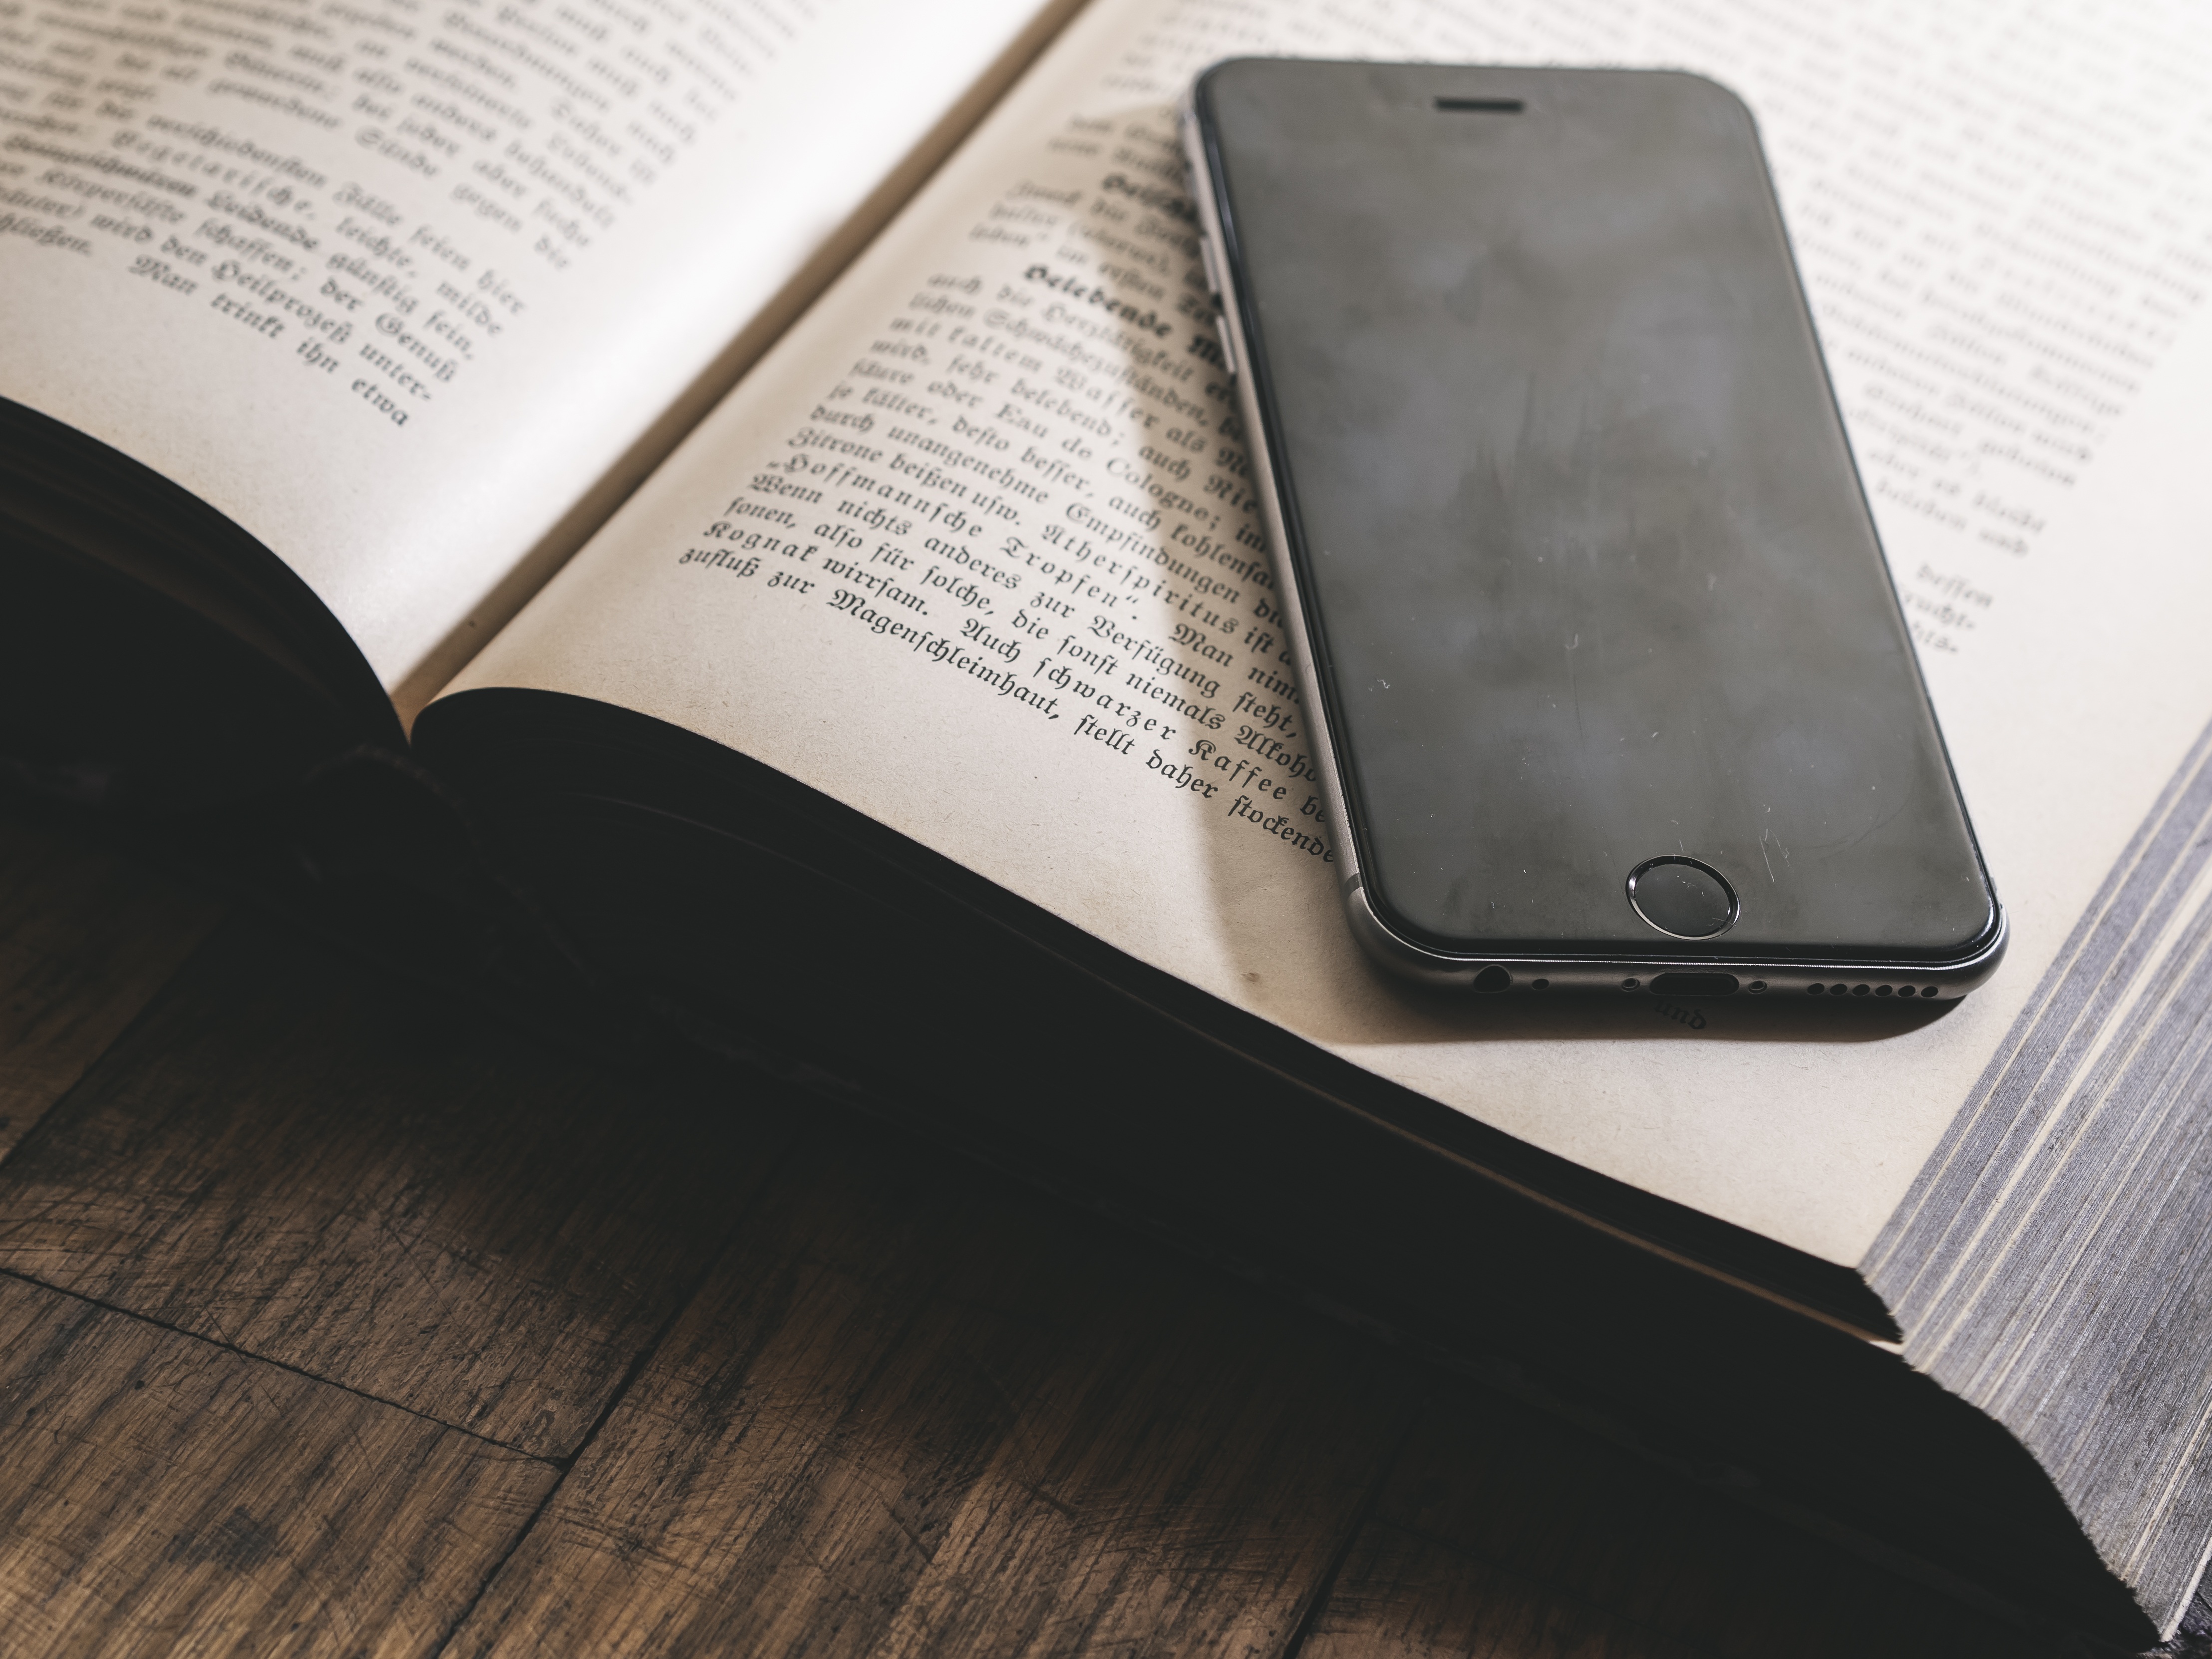
iphone, desk, smartphone, mobile, writing, screen, book, read, open, wood, technology, vintage, retro, old, wall, reading, dark, internet, print, phone, brown, telephone, gadget, stack, black, closeup, paper, page, bookshelf, device, education, textbook, brand, blank, bookcase, literature, study, library, display, text, glasses, wooden, digital, media, school, studying, document, information, cover, smart, ios, wisdom, knowledge